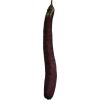
Label: Eggplant long 1